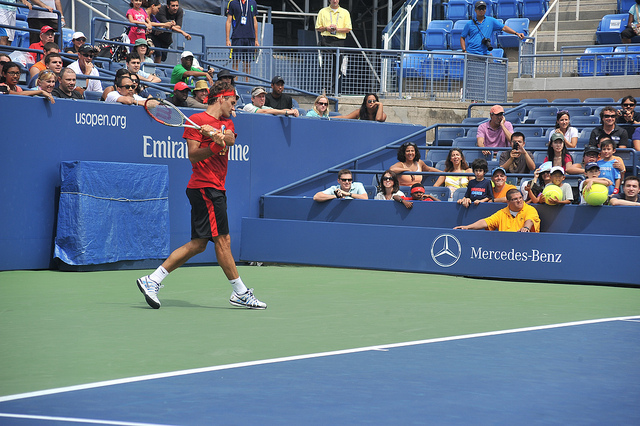
vận động viên tennis nam đang đứng ngoài biên vung vợt